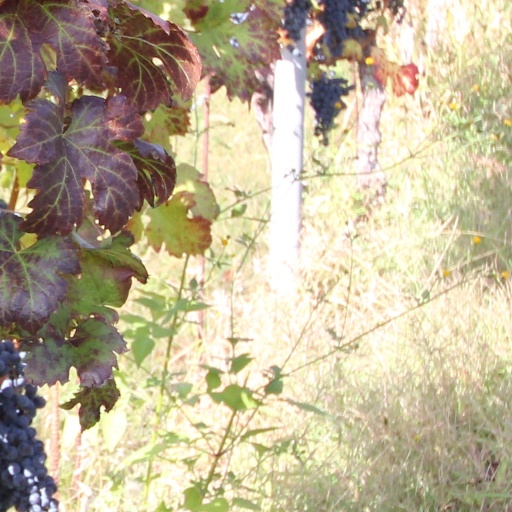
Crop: grape